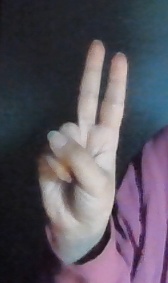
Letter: taa